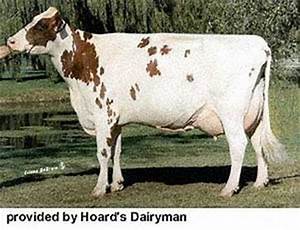
Label: cow